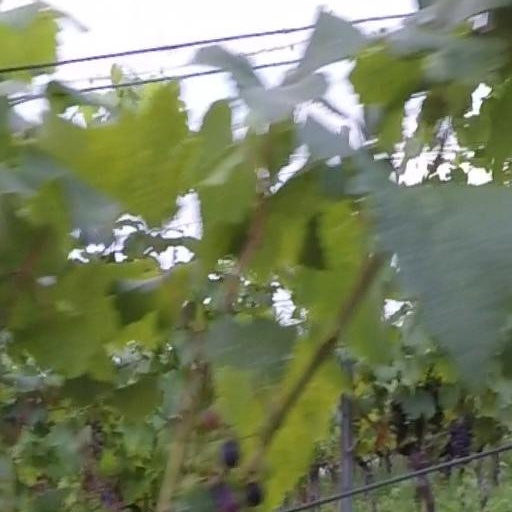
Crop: grape